NGC 4216

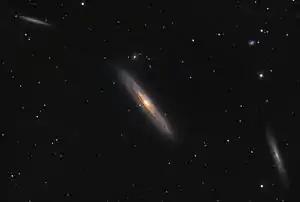
NGC 4216 (center) imaged with a 24-inch telescope. The other two galaxies in the image are NGC 4206 (lower-right) and NGC 4222 (upper-left).

NGC 4216 is a metal-rich intermediate spiral galaxy located not far from the center of the Virgo Cluster of galaxies, roughly 55 million light-years away. It was discovered by German-British astronomer William Herschel on 17 April 1784.